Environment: real
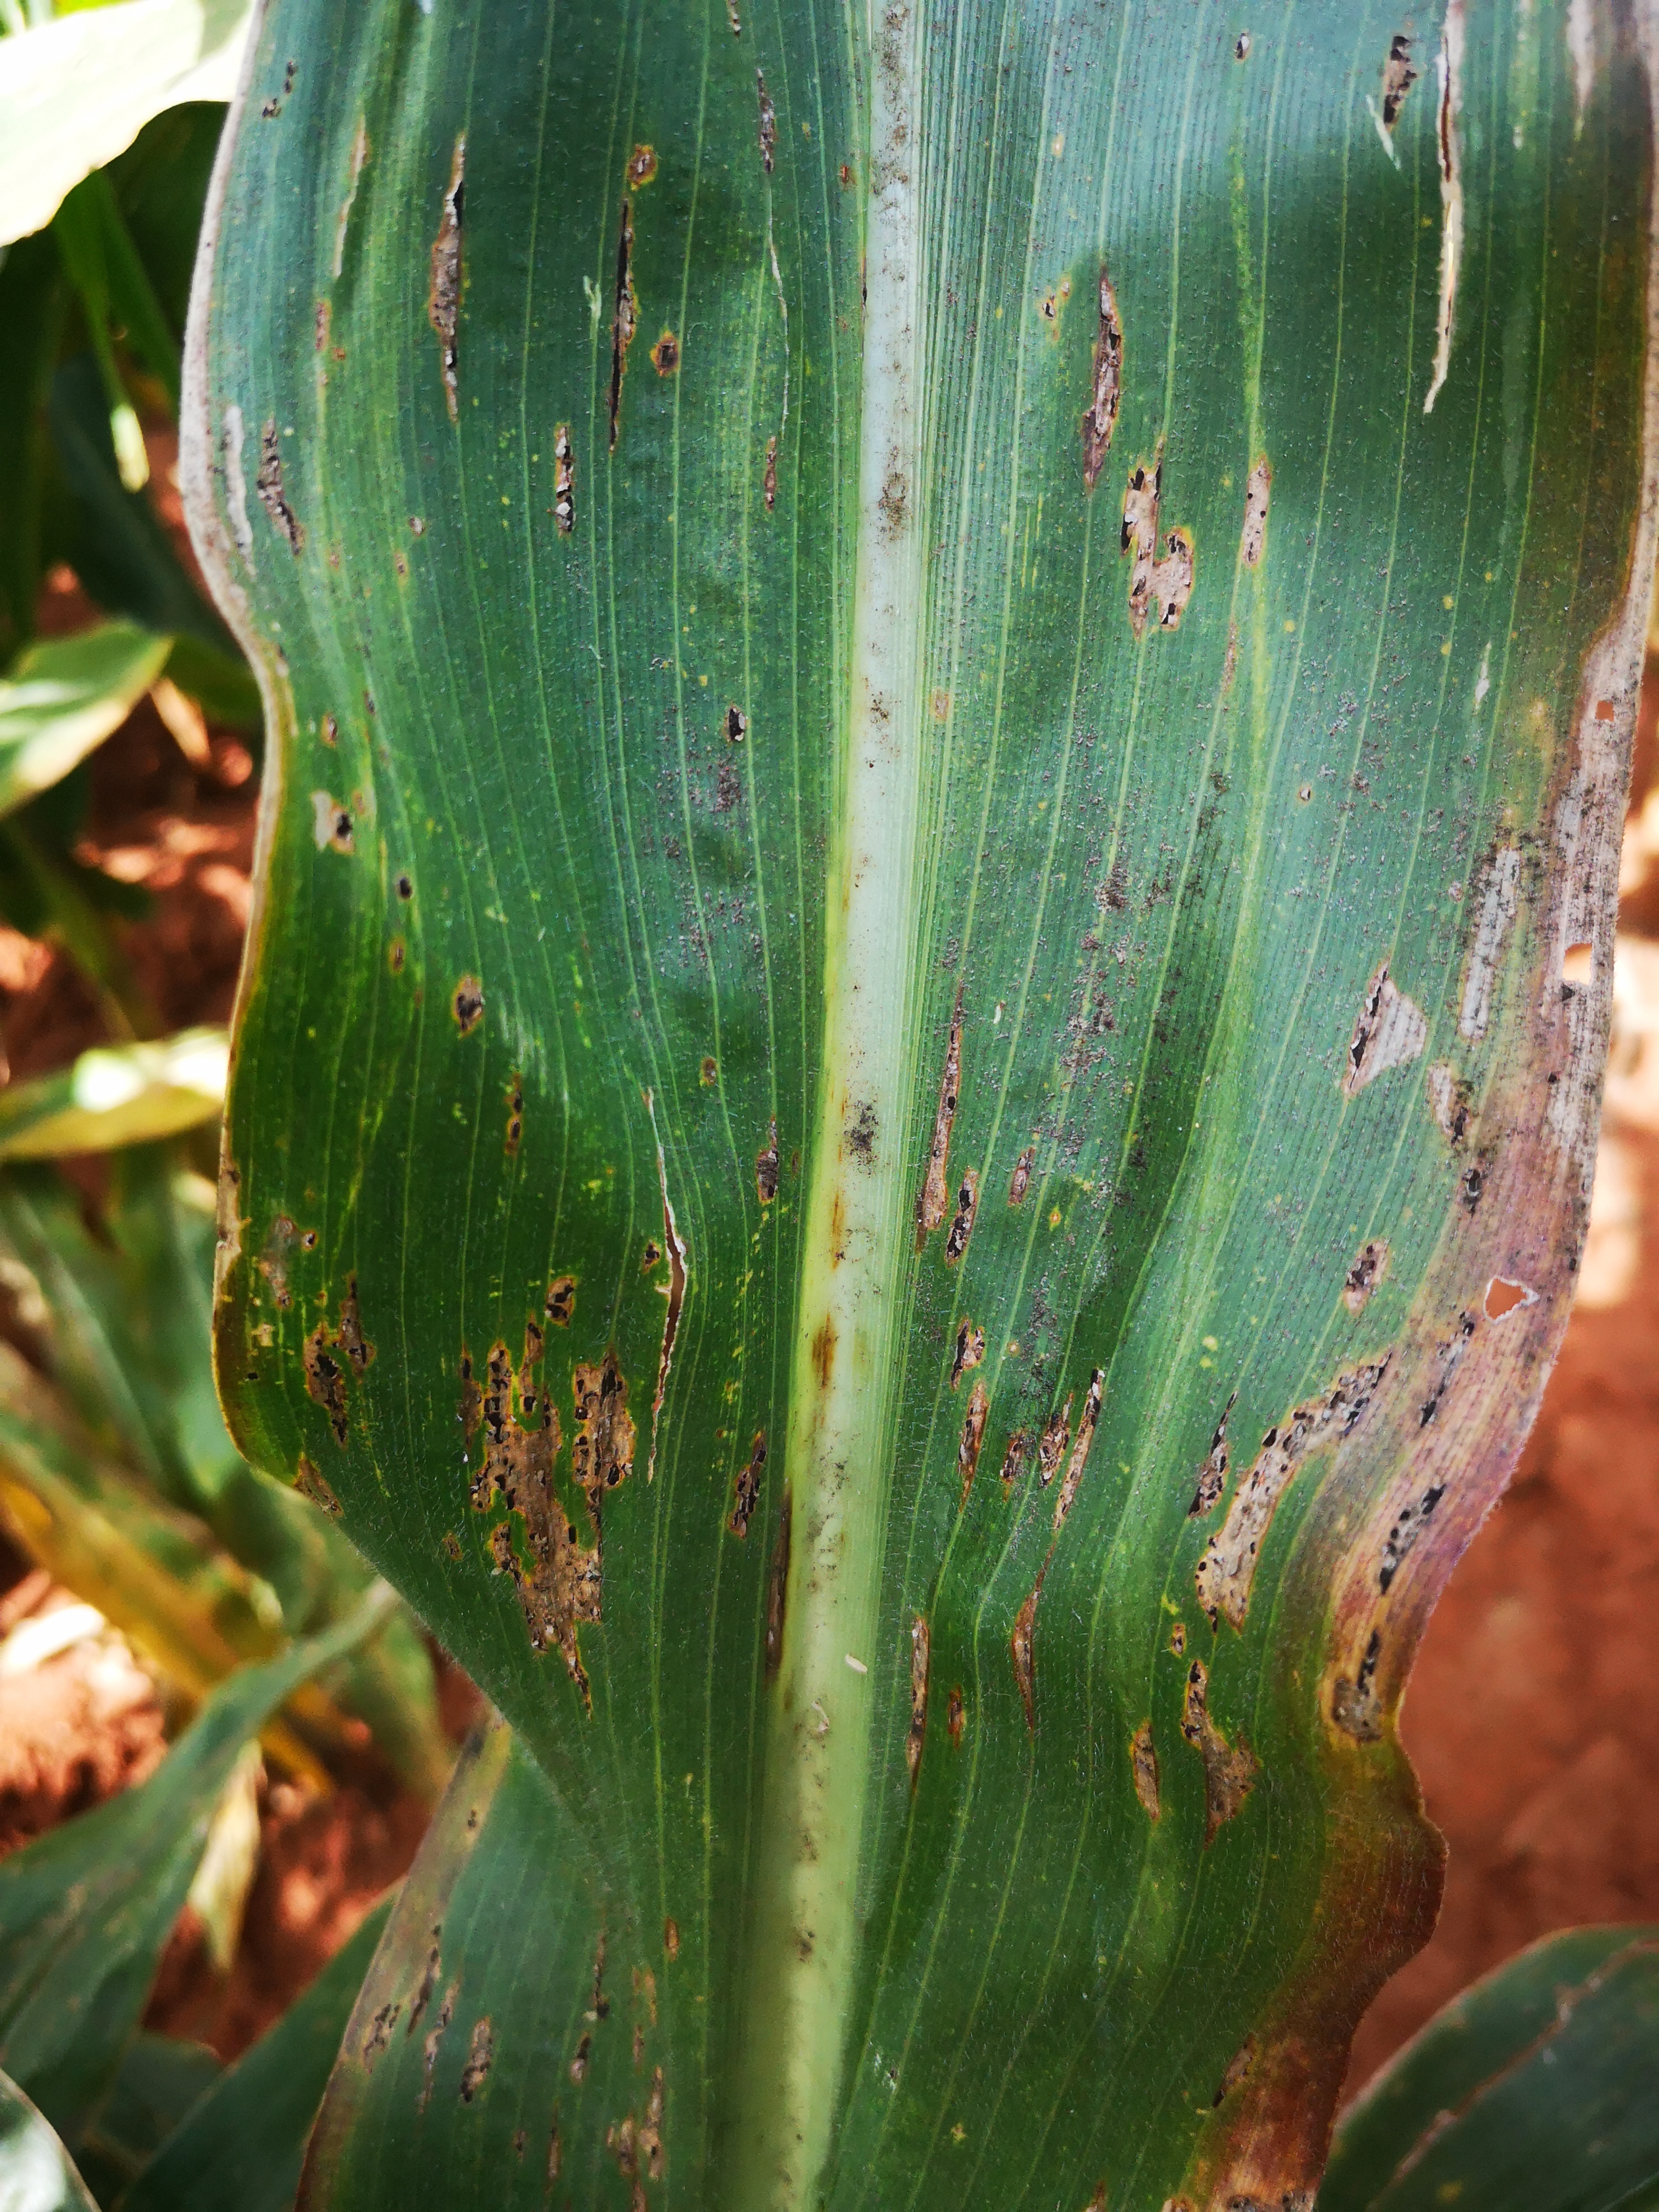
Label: common_rust